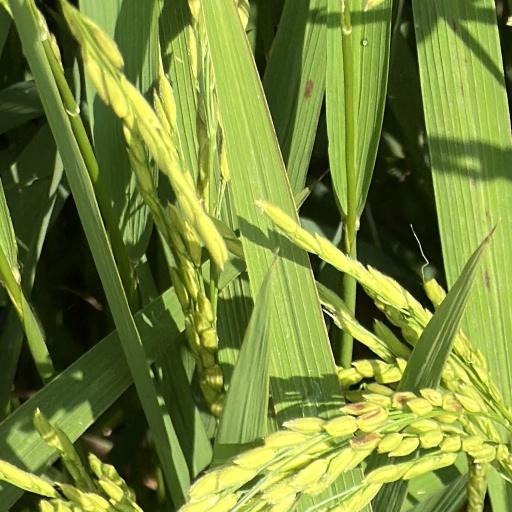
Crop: rice